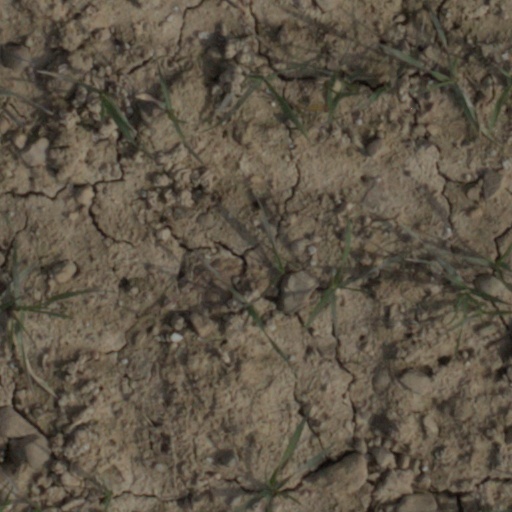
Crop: wheat